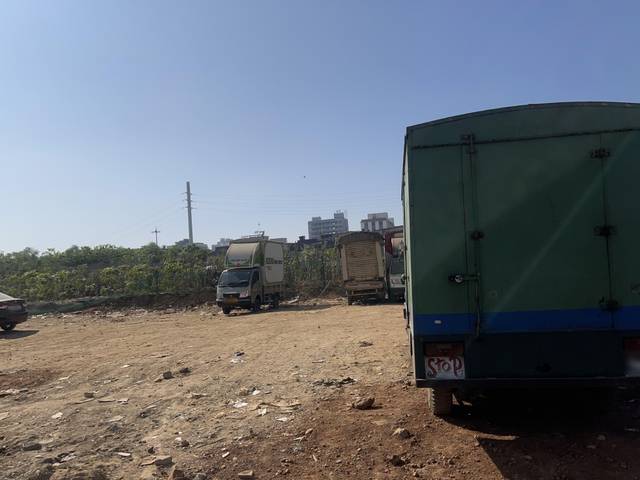
Region: India
Coordinates: 19.199, 72.83